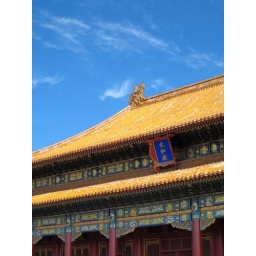
Beautiful blue sky when I visited the Forbidden City in Beijing. Really brought out the colours.